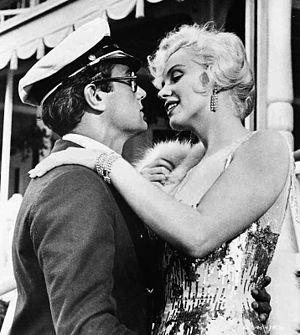
Certains l'aiment chaud est un film américain de Billy Wilder sorti en 1959. C'est une comédie romantique qui s'aventure sur le terrain, très peu exploré à l'époque, de l'homosexualité.